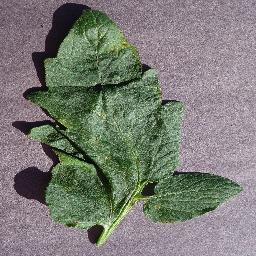
Label: Tomato___Target_Spot